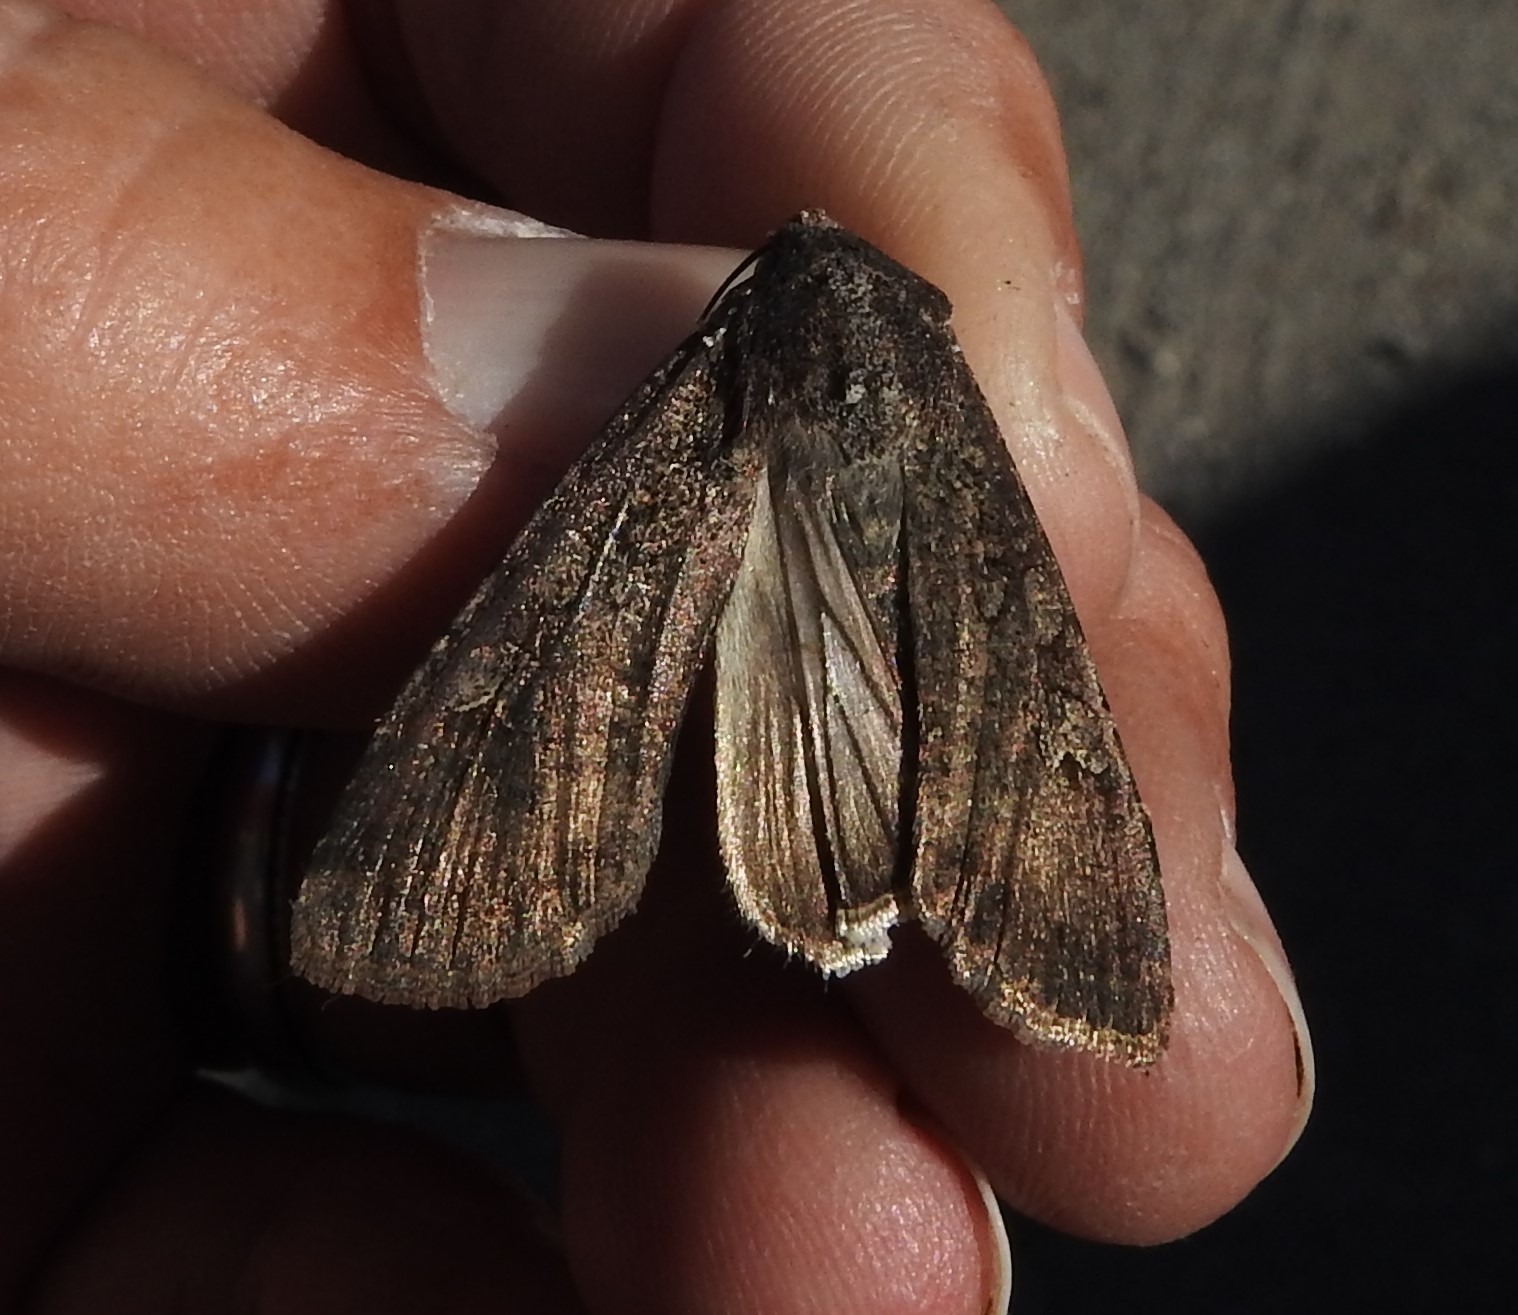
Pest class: cutworms